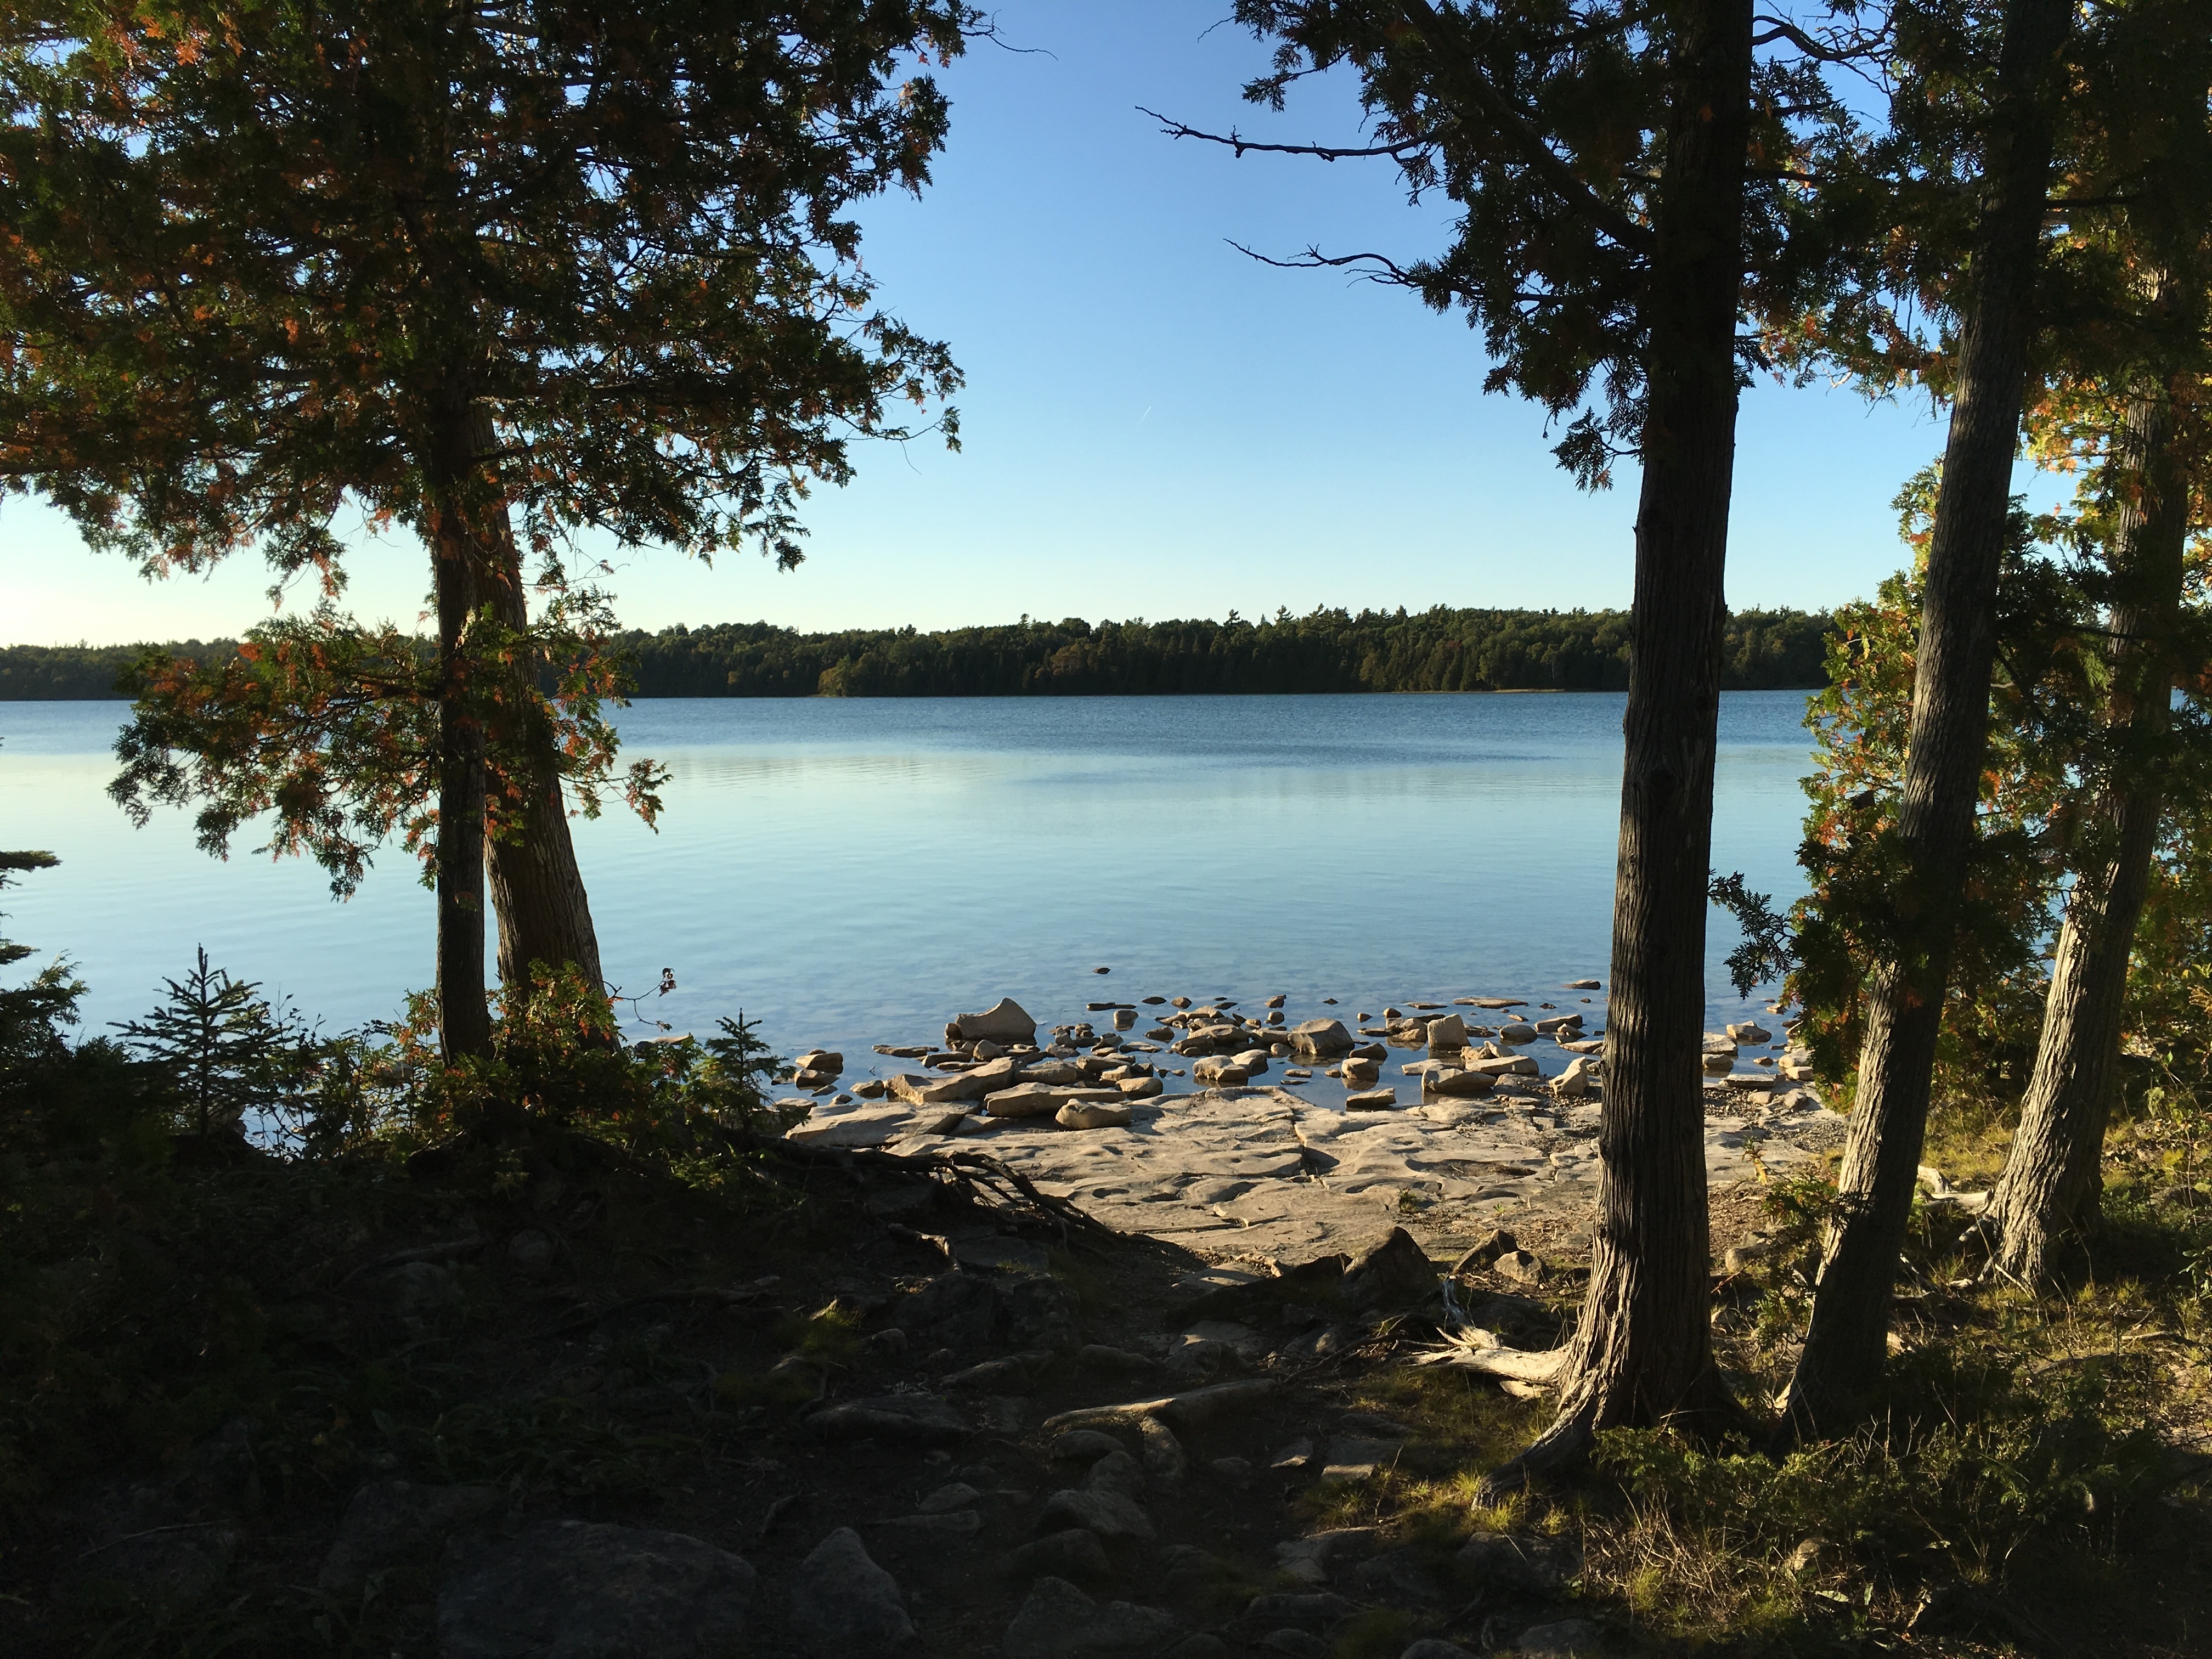
landscape, sea, tree, water, nature, wilderness, shore, lake, river, reflection, reservoir, body of water, habitat, loch, woody plant